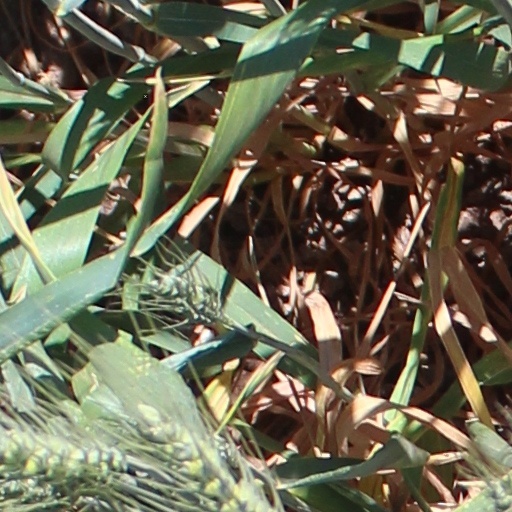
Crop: wheat